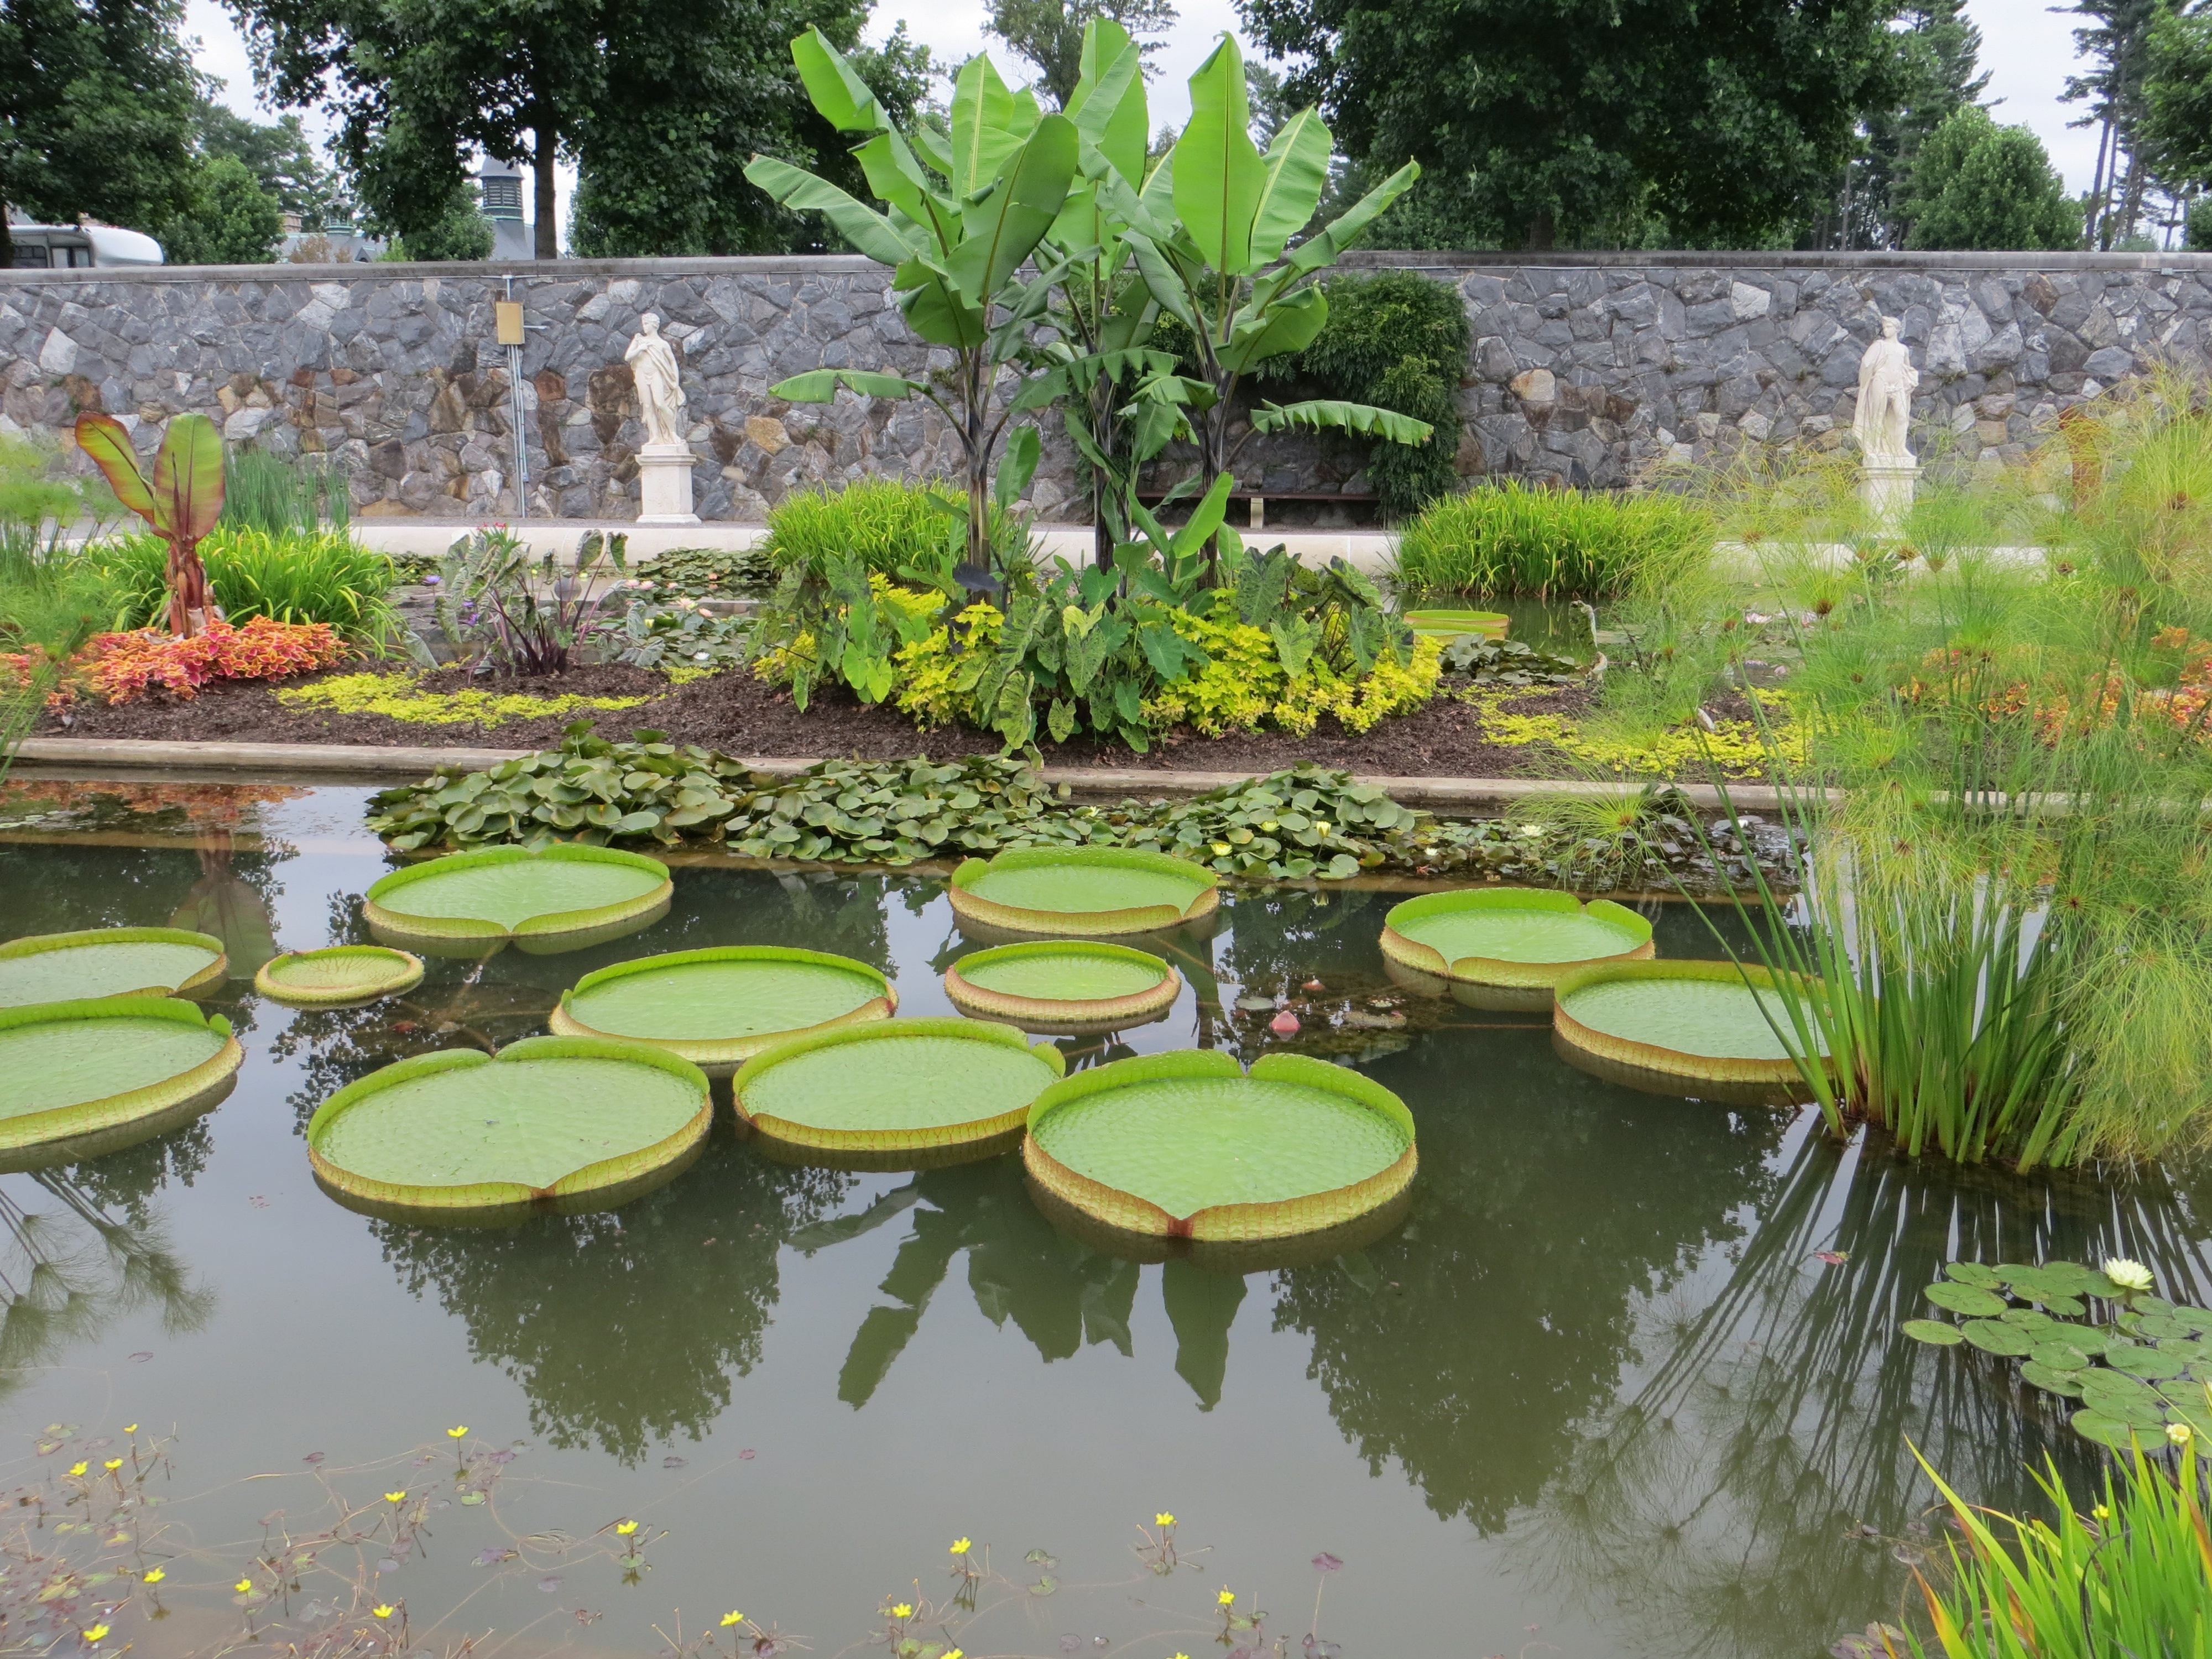
lawn, flower, pond, swimming pool, backyard, botany, garden, aquatic plant, water lily, landscaping, botanical garden, yard, water feature, lily pads, reflecting pool, fish pond, landscape architect